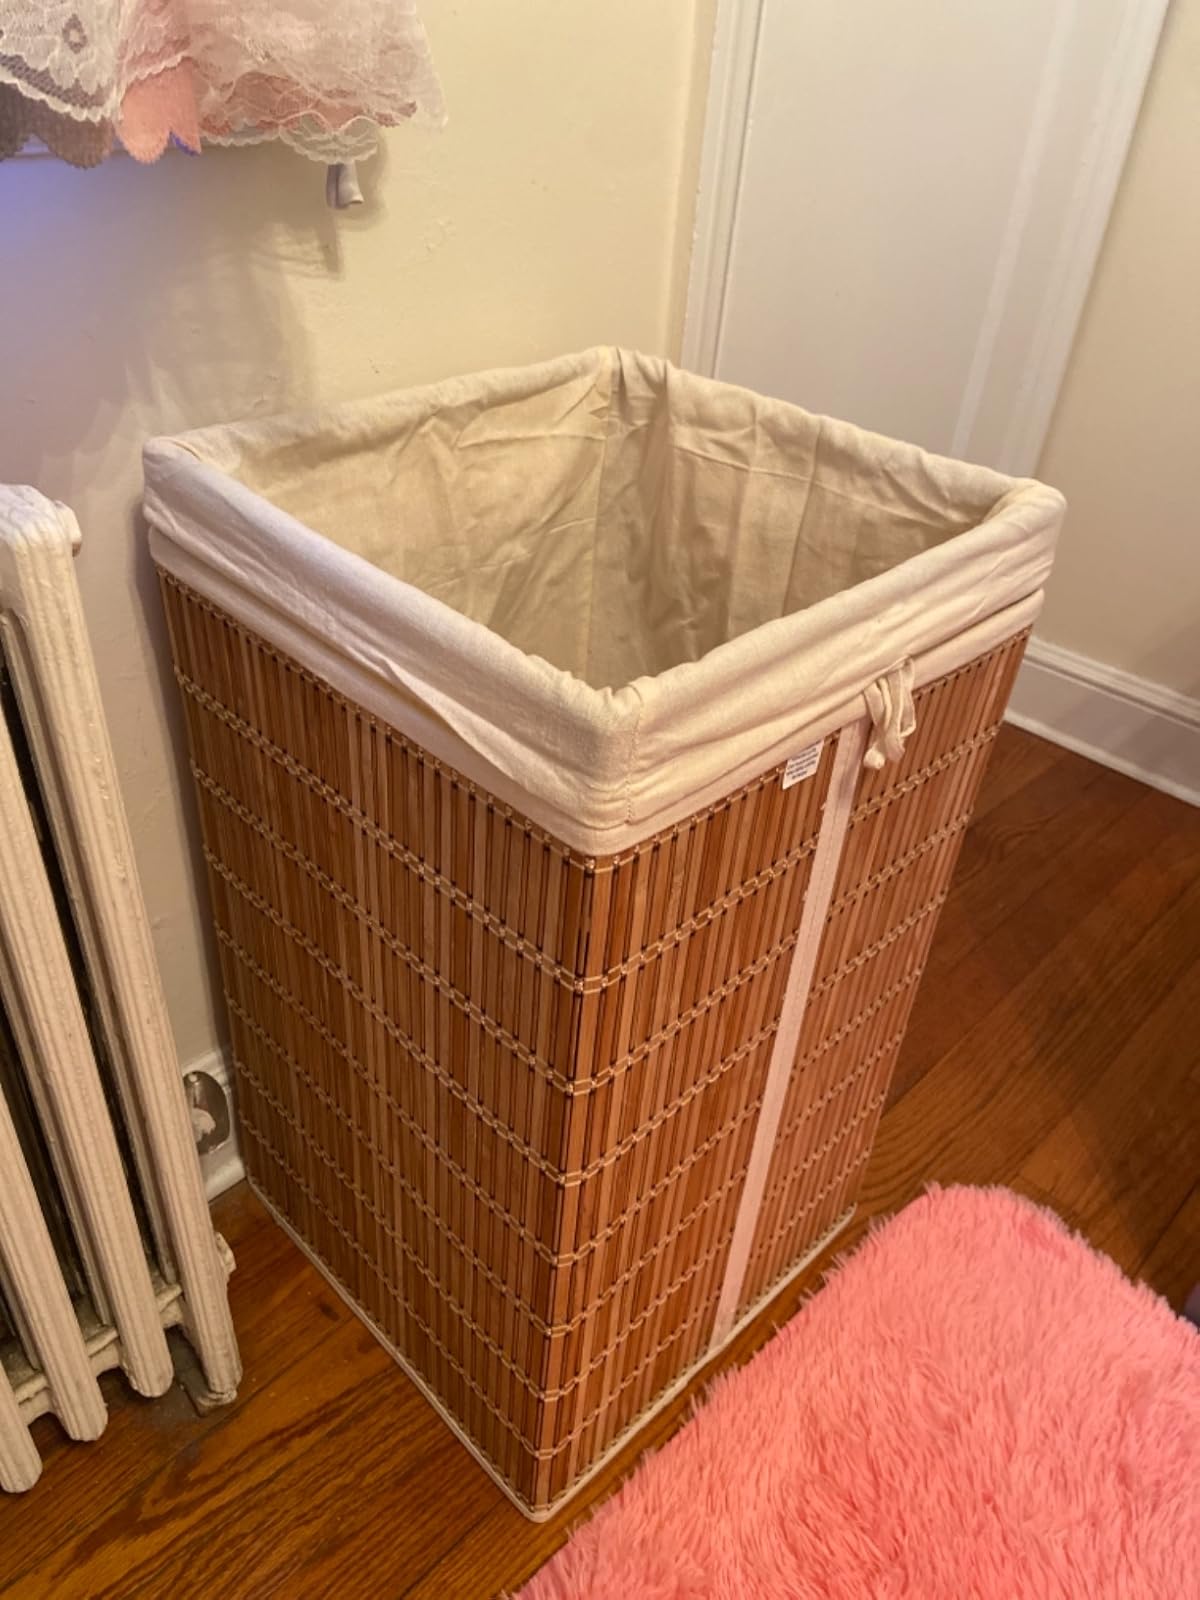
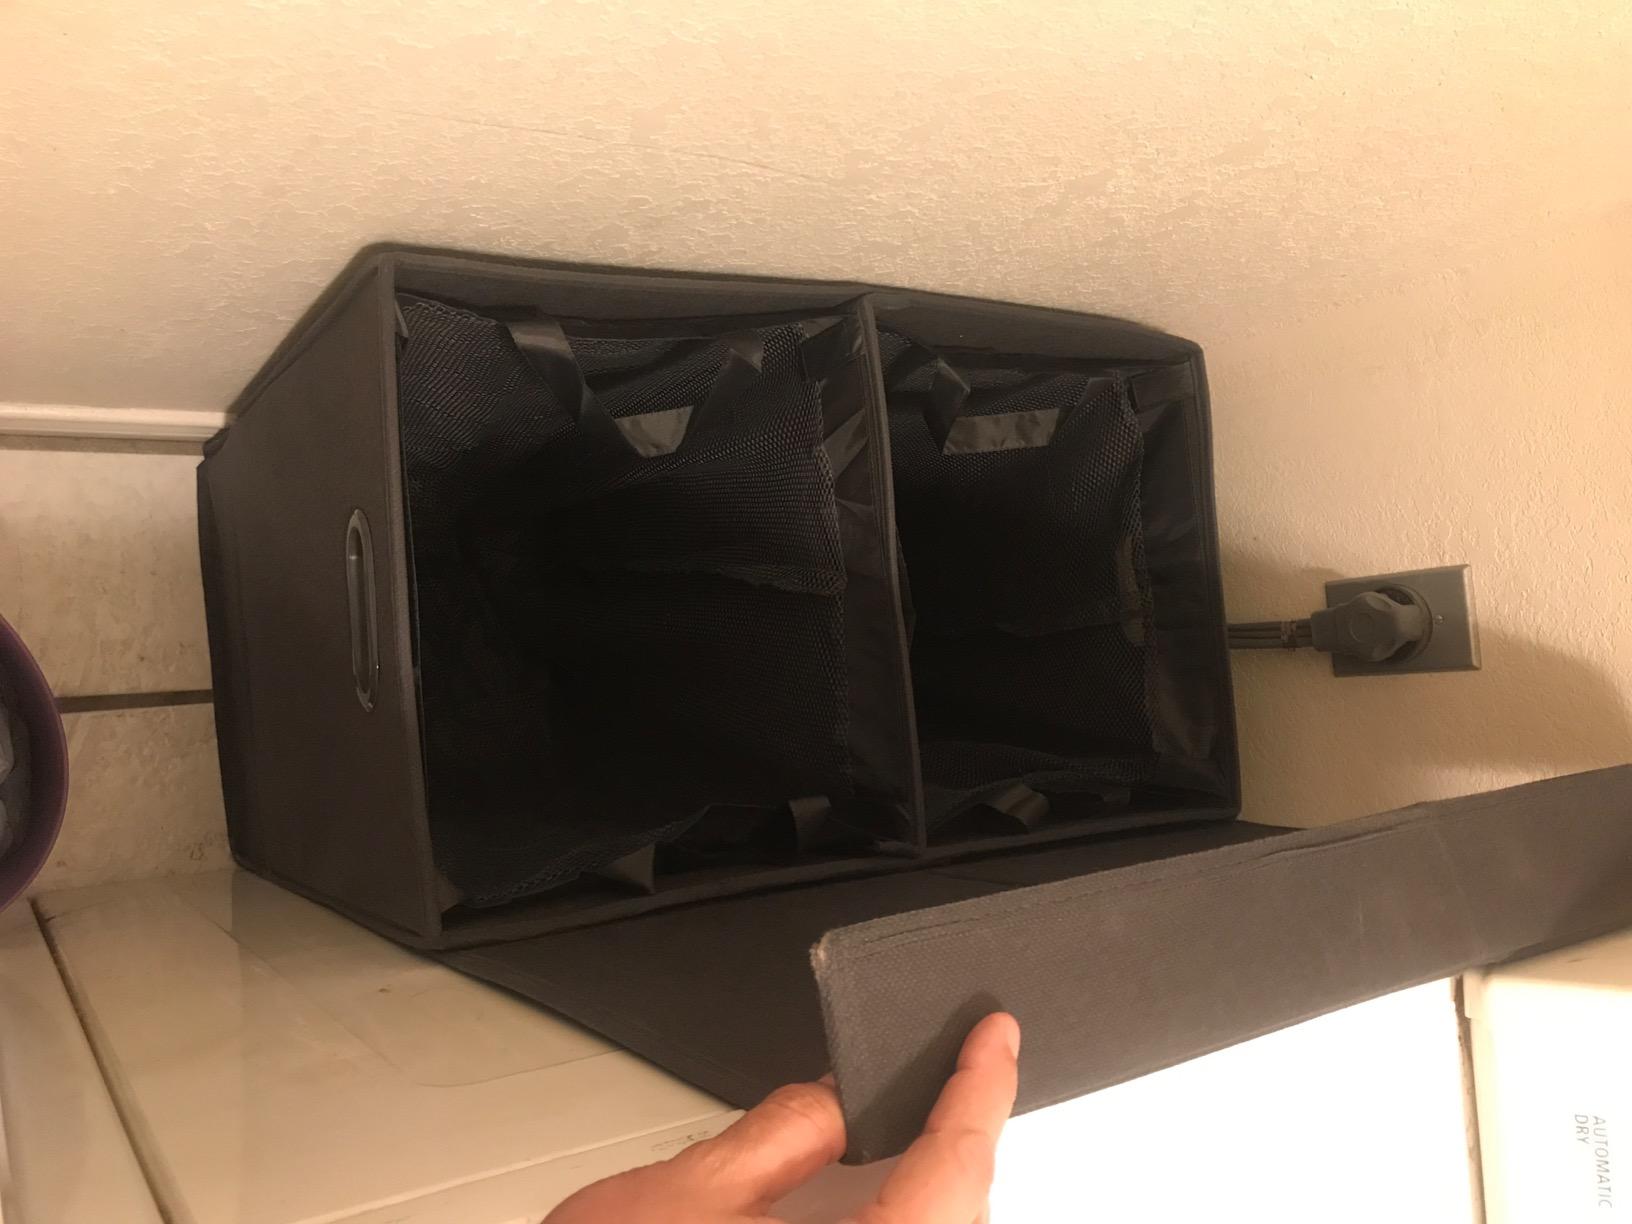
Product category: items_hamper
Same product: no